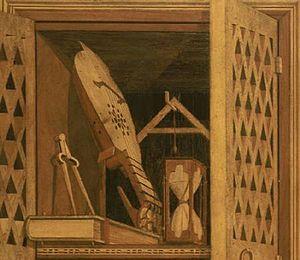
La marqueterie est un décor réalisé avec des placages de bois et de diverses autres matières, découpés suivant un dessin et collés sur un support, notamment en ébénisterie. Les images ainsi obtenues peuvent être géométriques, figuratives ou abstraites. Par extension, ce terme désigne la technique et le métier qui réalisent ce décor spécifique.
Le Palazzo Ducale est le nom d'un des principaux palais de la ville de Gubbio, en Ombrie.
Le Studiolo de Gubbio est le cabinet de curiosités que Guidobaldo Iᵉʳ de Montefeltro fit construire et décorer entre 1479 et 1482. Il est aujourd'hui visible au Metropolitan Museum of Art à la suite de son transfert en 1939.